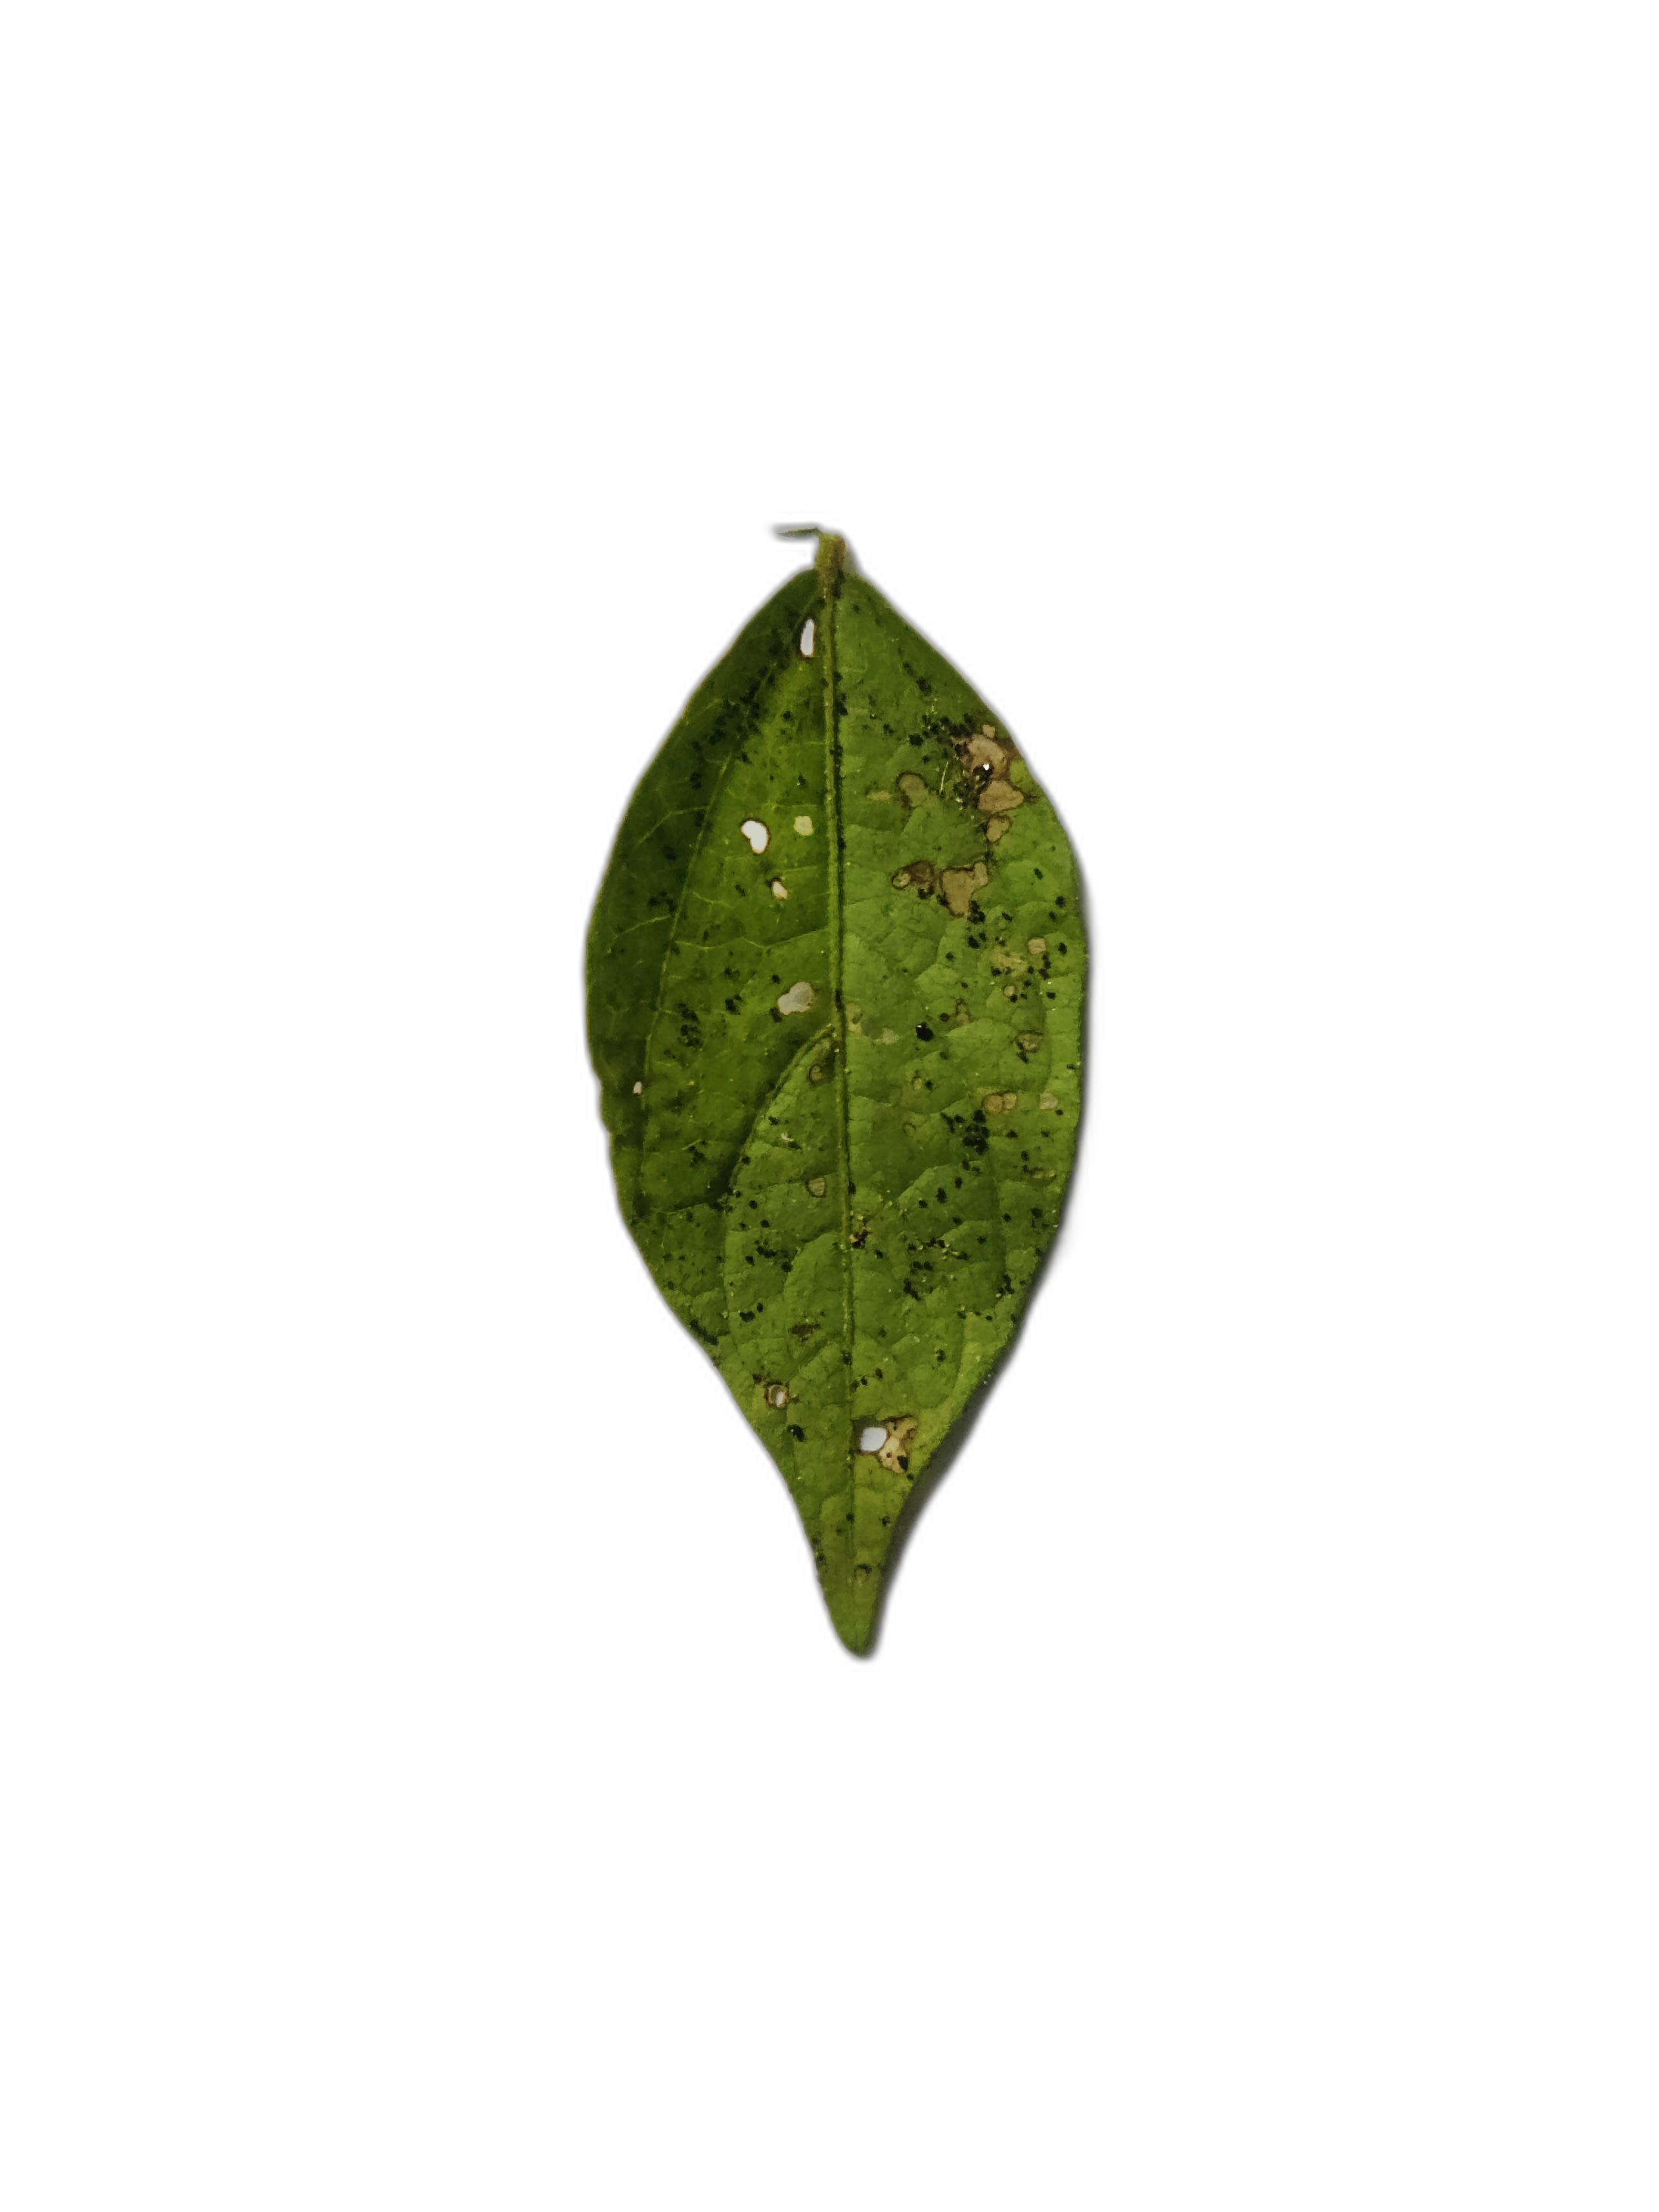
Label: Insect